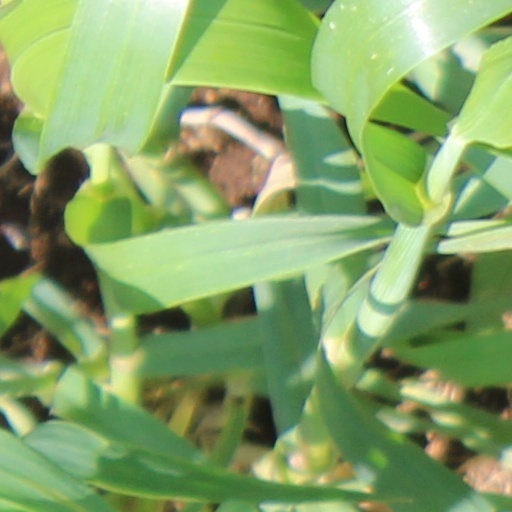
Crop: wheat